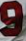
Number: 9